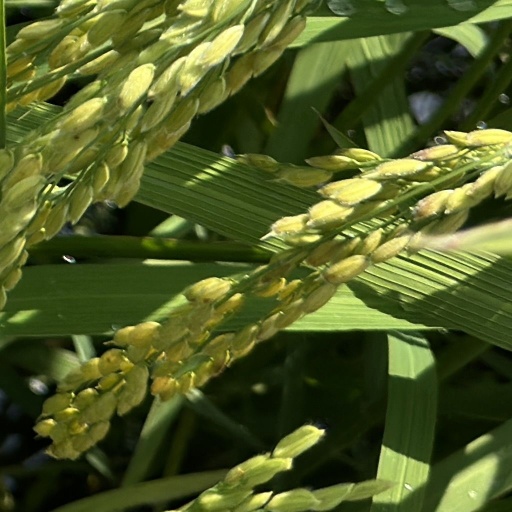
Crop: rice